Resonance (video game)

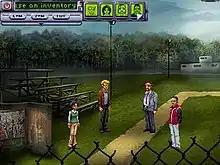
Anna, Ed, Bennett and Ray.

The game's graphics have what IGN called a "retro, low-res pixel art aesthetic". After a series of brief vignettes in which the player controls one character at a time, they are able to switch between any of the four characters at will, using the menu at the top of the screen. They are controlled through a simplified point and click interface, in the style of traditional adventure games from LucasArts and Sierra Entertainment. Many puzzles require multiple characters in order to solve them, such as one in which Ed must crawl into a ventilation shaft while Bennett controls the flow of water through a series of pipes. All four protagonists have areas only they can access or characters who only they can speak to, though most actions can be performed by any of them. All four will offer slightly different descriptions of objects or characters when looking at them.